Carbon nanofiber

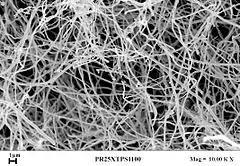
Regular carbon nanofibers.

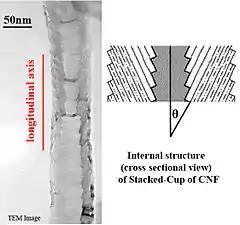
Stacked-cup carbon nanofiber: electron micrograph (left) and model (right).

Carbon nanofibers (CNFs), vapor grown carbon fibers (VGCFs), or vapor grown carbon nanofibers (VGCNFs) are cylindrical nanostructures with graphene layers arranged as stacked cones, cups or plates. Carbon nanofibers with graphene layers wrapped into perfect cylinders are called carbon nanotubes.